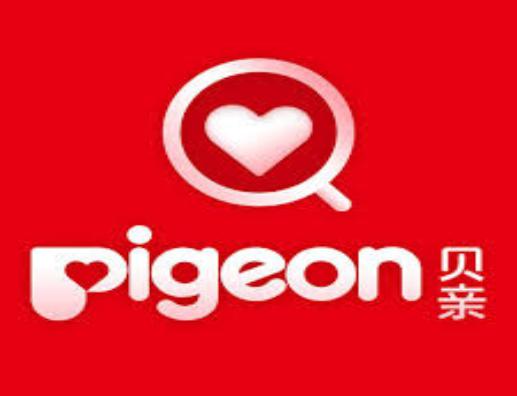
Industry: Necessities